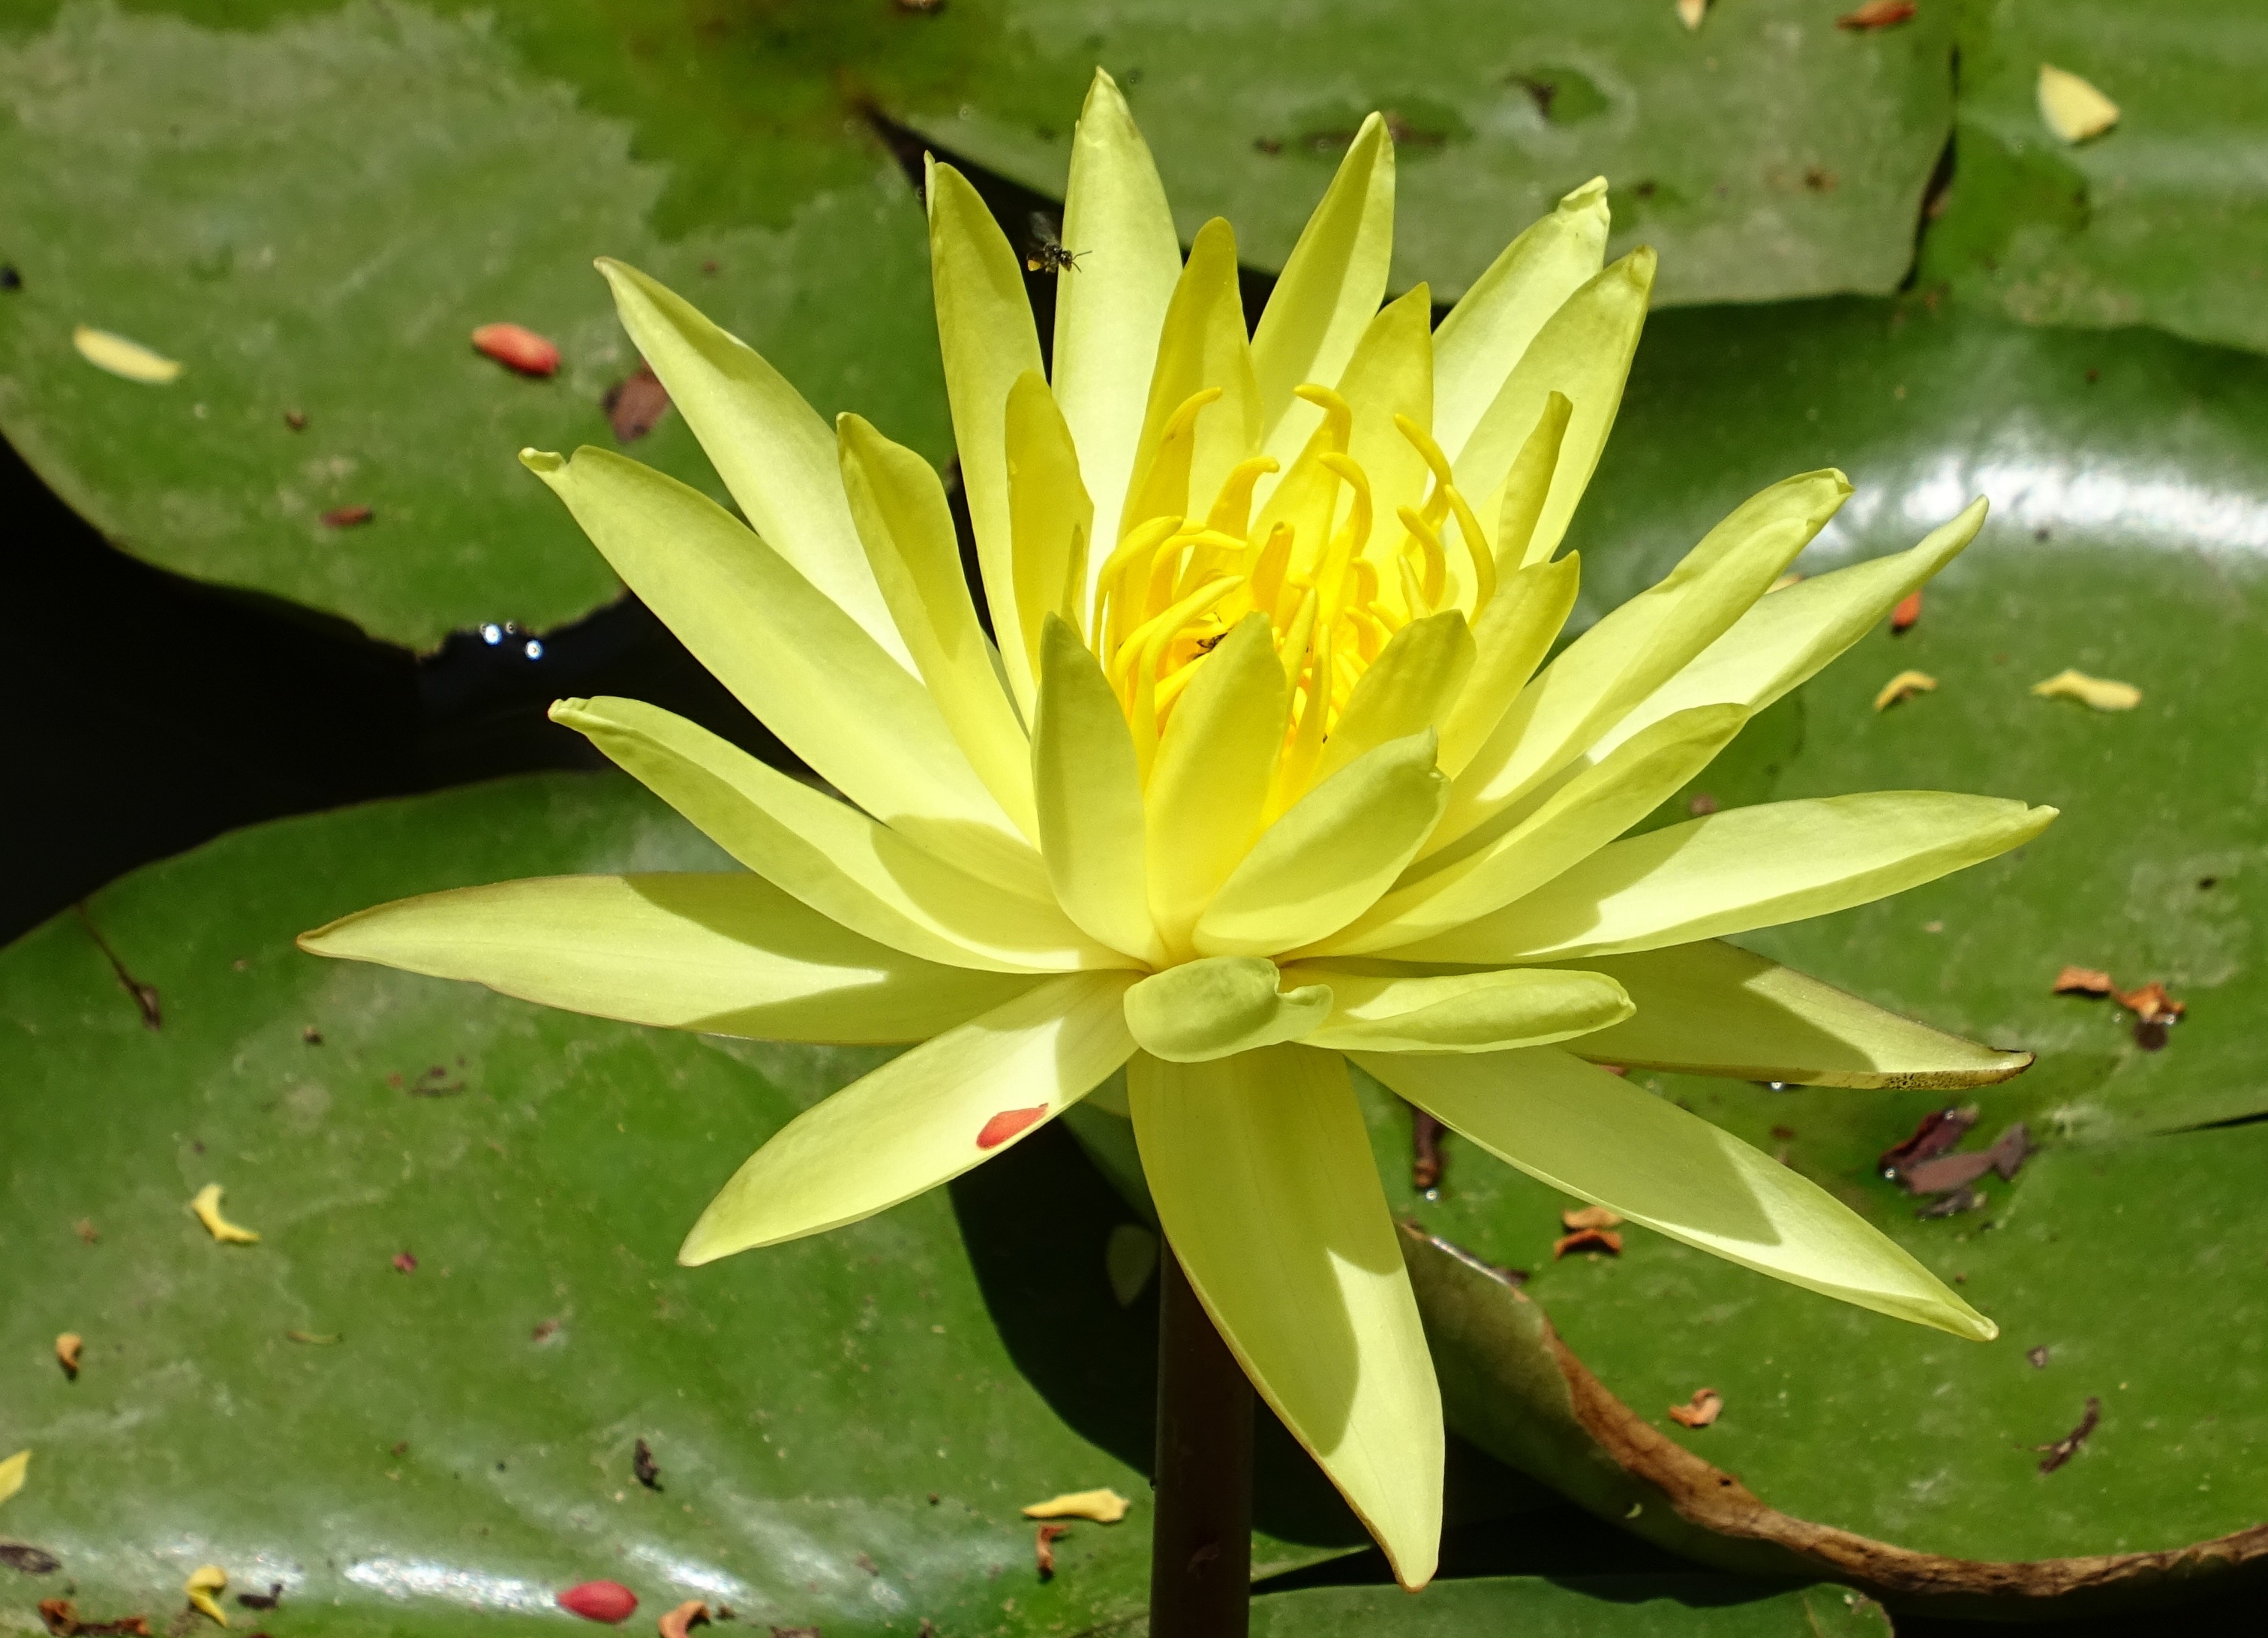
water, nature, blossom, plant, leaf, flower, petal, bloom, tropical, botany, aquatic, yellow, sacred lotus, aquatic plant, dharwad, flora, botanical, nymphaeaceae, lotus, india, lily, macro photography, karnataka, flowering plant, nymphaea mexicana, yellow waterlily, mexican waterlily, banana waterlily, land plant, lotus family, proteales, hedgehog cactus, ice plant family